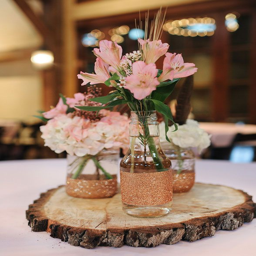
from vibrant hues to summer whites , you 'll love the flowers that this season has to offer .